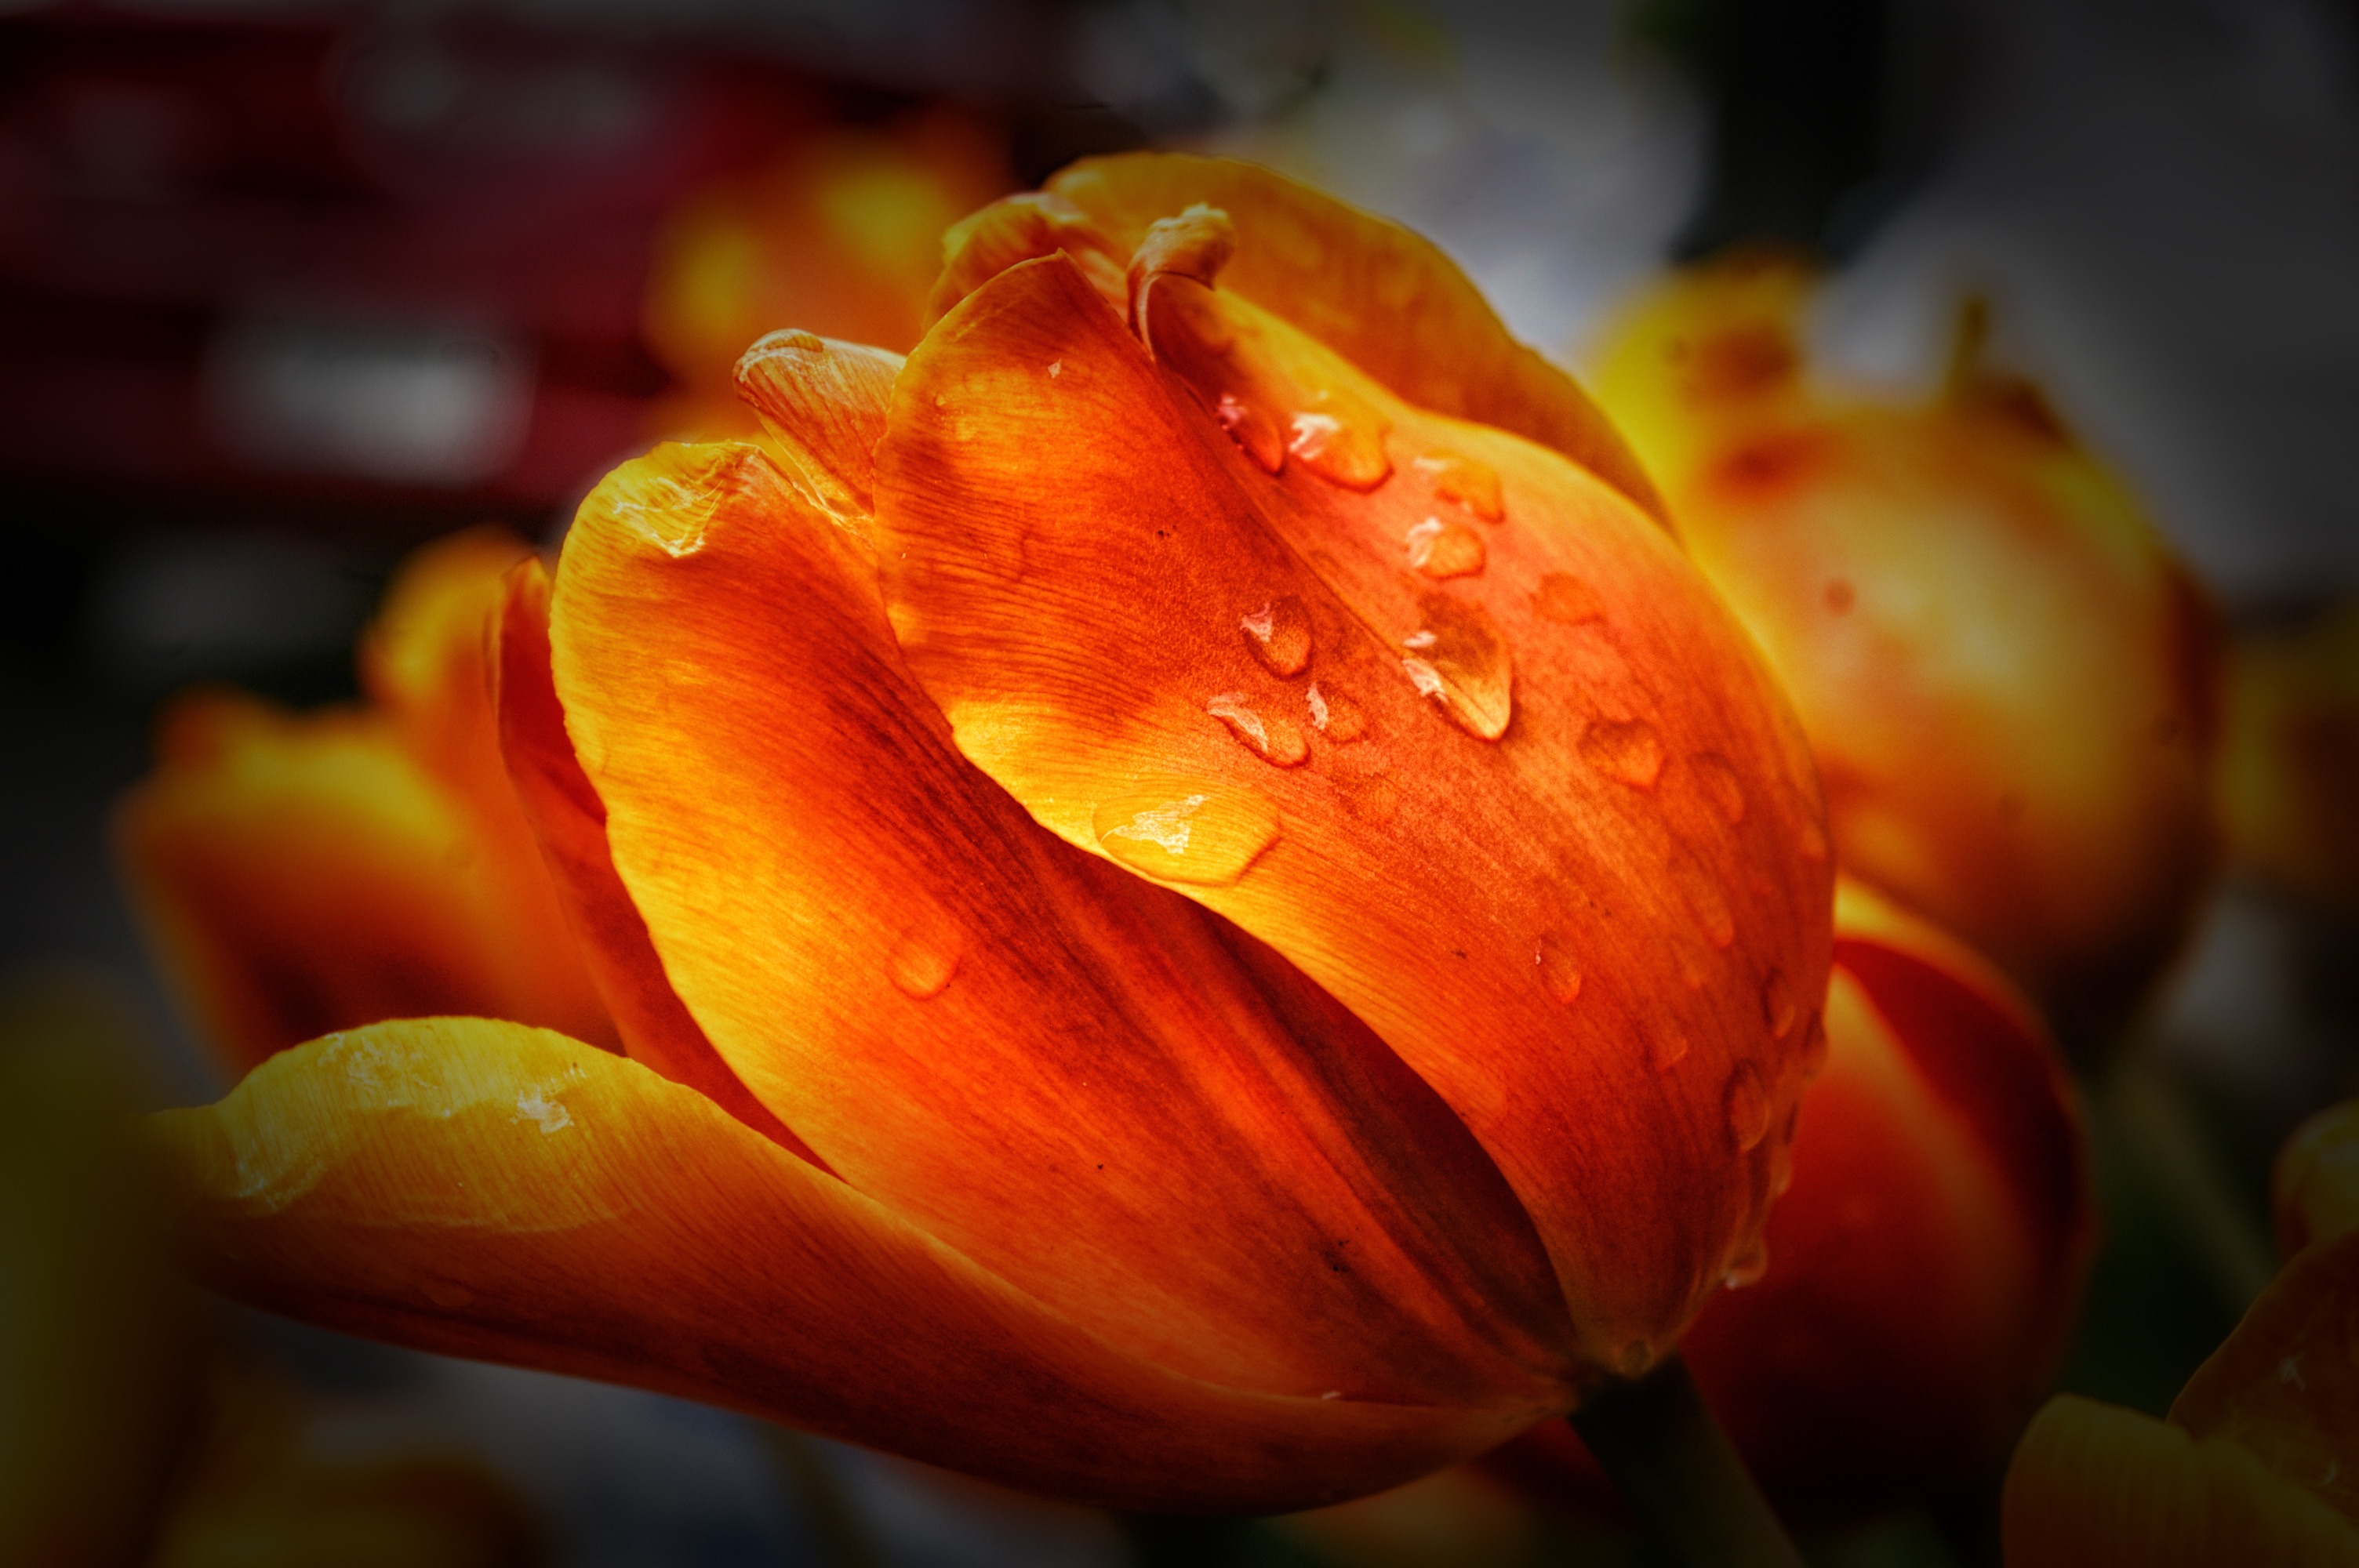
nature, plant, photography, leaf, flower, petal, tulip, spring, red, yellow, flora, plants, flowers, close up, outside, beautiful, tulips, macro photography, flowering plant, rose family, land plant